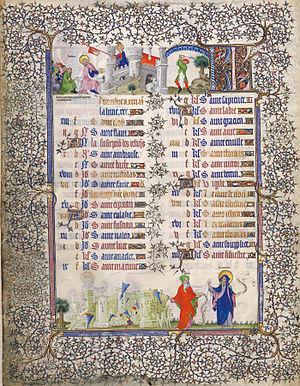
Le Pseudo-Jacquemart est un maître anonyme enlumineur actif à Paris et à Bourges entre 1380 et 1415. Il doit son nom à sa collaboration étroite avec le peintre Jacquemart de Hesdin.